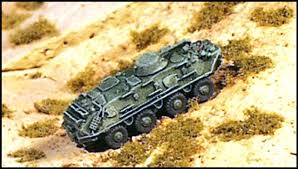
Label: BTR